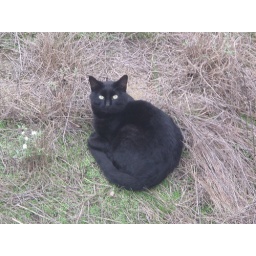
black cat in the backyard